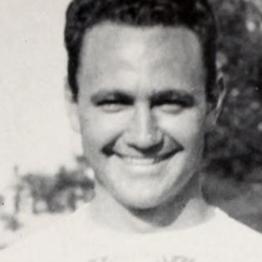
Age: 29